Costea Bucioc

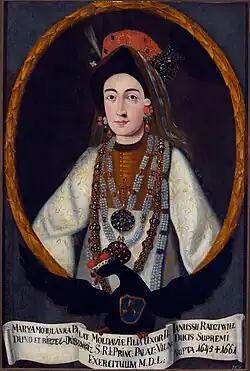
Bucioc's granddaughter, Maria Radziwiłł, in a 1730s painting

After taking over Graziani's throne, Alexandru Iliaș confiscated some of the Bucioc family assets, donating his plot in Cotnari to Saint Sava Monastery of Berzunți; in 1622, Tomșa was again Prince, and as such restored ownership of Vădeni to the Buciocs. Both of Bucioc's sons were still active in the early 1630s, when, with Moise Movilă emerging as Prince, Lupașcu served terms as "Vornic". His brother-in-law Coci had been opposed to Graziani's anti-Ottoman policies, and therefore enjoyed a steady rise through the boyar ranks under Alexandru Iliaș, then under new reigns by Tomșa and Radu Mihnea. Himself a great "Vornic" of the Lower Country in 1630, he became a kingmaker, led a pro-Ottoman revolt against Miron Barnovschi. He was eventually appointed Prince in 1634, taking a new name, "Vasile Lupu". From Tudosca, who was his first wife, Lupu had three children: a son, Ioan, and two daughters, Maria and Ruxandra. Some scholars believe that Tudosca may have had a third daughter, whose precise name and career are disputed. Another contentious issue is the claim that Ioan and Maria were not Tudora's children, but in fact born to a Lady Basilissa (or Vasilisa). Scholars such as Gavril Luca and Ștefan S. Gorovei dismiss this as a legend.